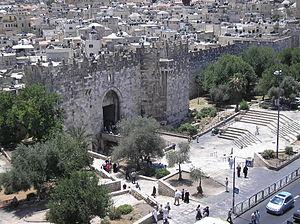
Les remparts de Jérusalem entourent la vieille ville de Jérusalem. Leur partie la plus ancienne remonte à l'époque du Premier Temple de Salomon. Les murs les plus récents ont été construits entre 1535 et 1538, lorsque la ville de Jérusalem faisait partie de l'Empire ottoman, sur l'ordre de Soliman Iᵉʳ le Magnifique.